Otto Graham

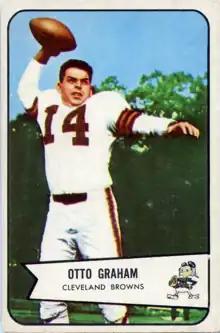
1954 Bowman football card

With Graham at quarterback, Cleveland finished the 1952 season with a 9–3 record and faced the Detroit Lions in the NFL championship game. Despite gaining 384 total yards to Detroit's 258, Graham, who was the NFL Player of the Year, and the Browns lost their second straight championship, 17–7. Cleveland had several long drives that ended with missed field goals, and a fourth-quarter touchdown was negated because Graham's throw to Pete Brewster was first tipped by receiver Ray Renfro; under rules in place at the time, balls deflected by offensive teammates were automatic incompletions. After the season, as Graham was practicing for the Pro Bowl in Los Angeles on his six-week-old son Stephen died from a severe cold.